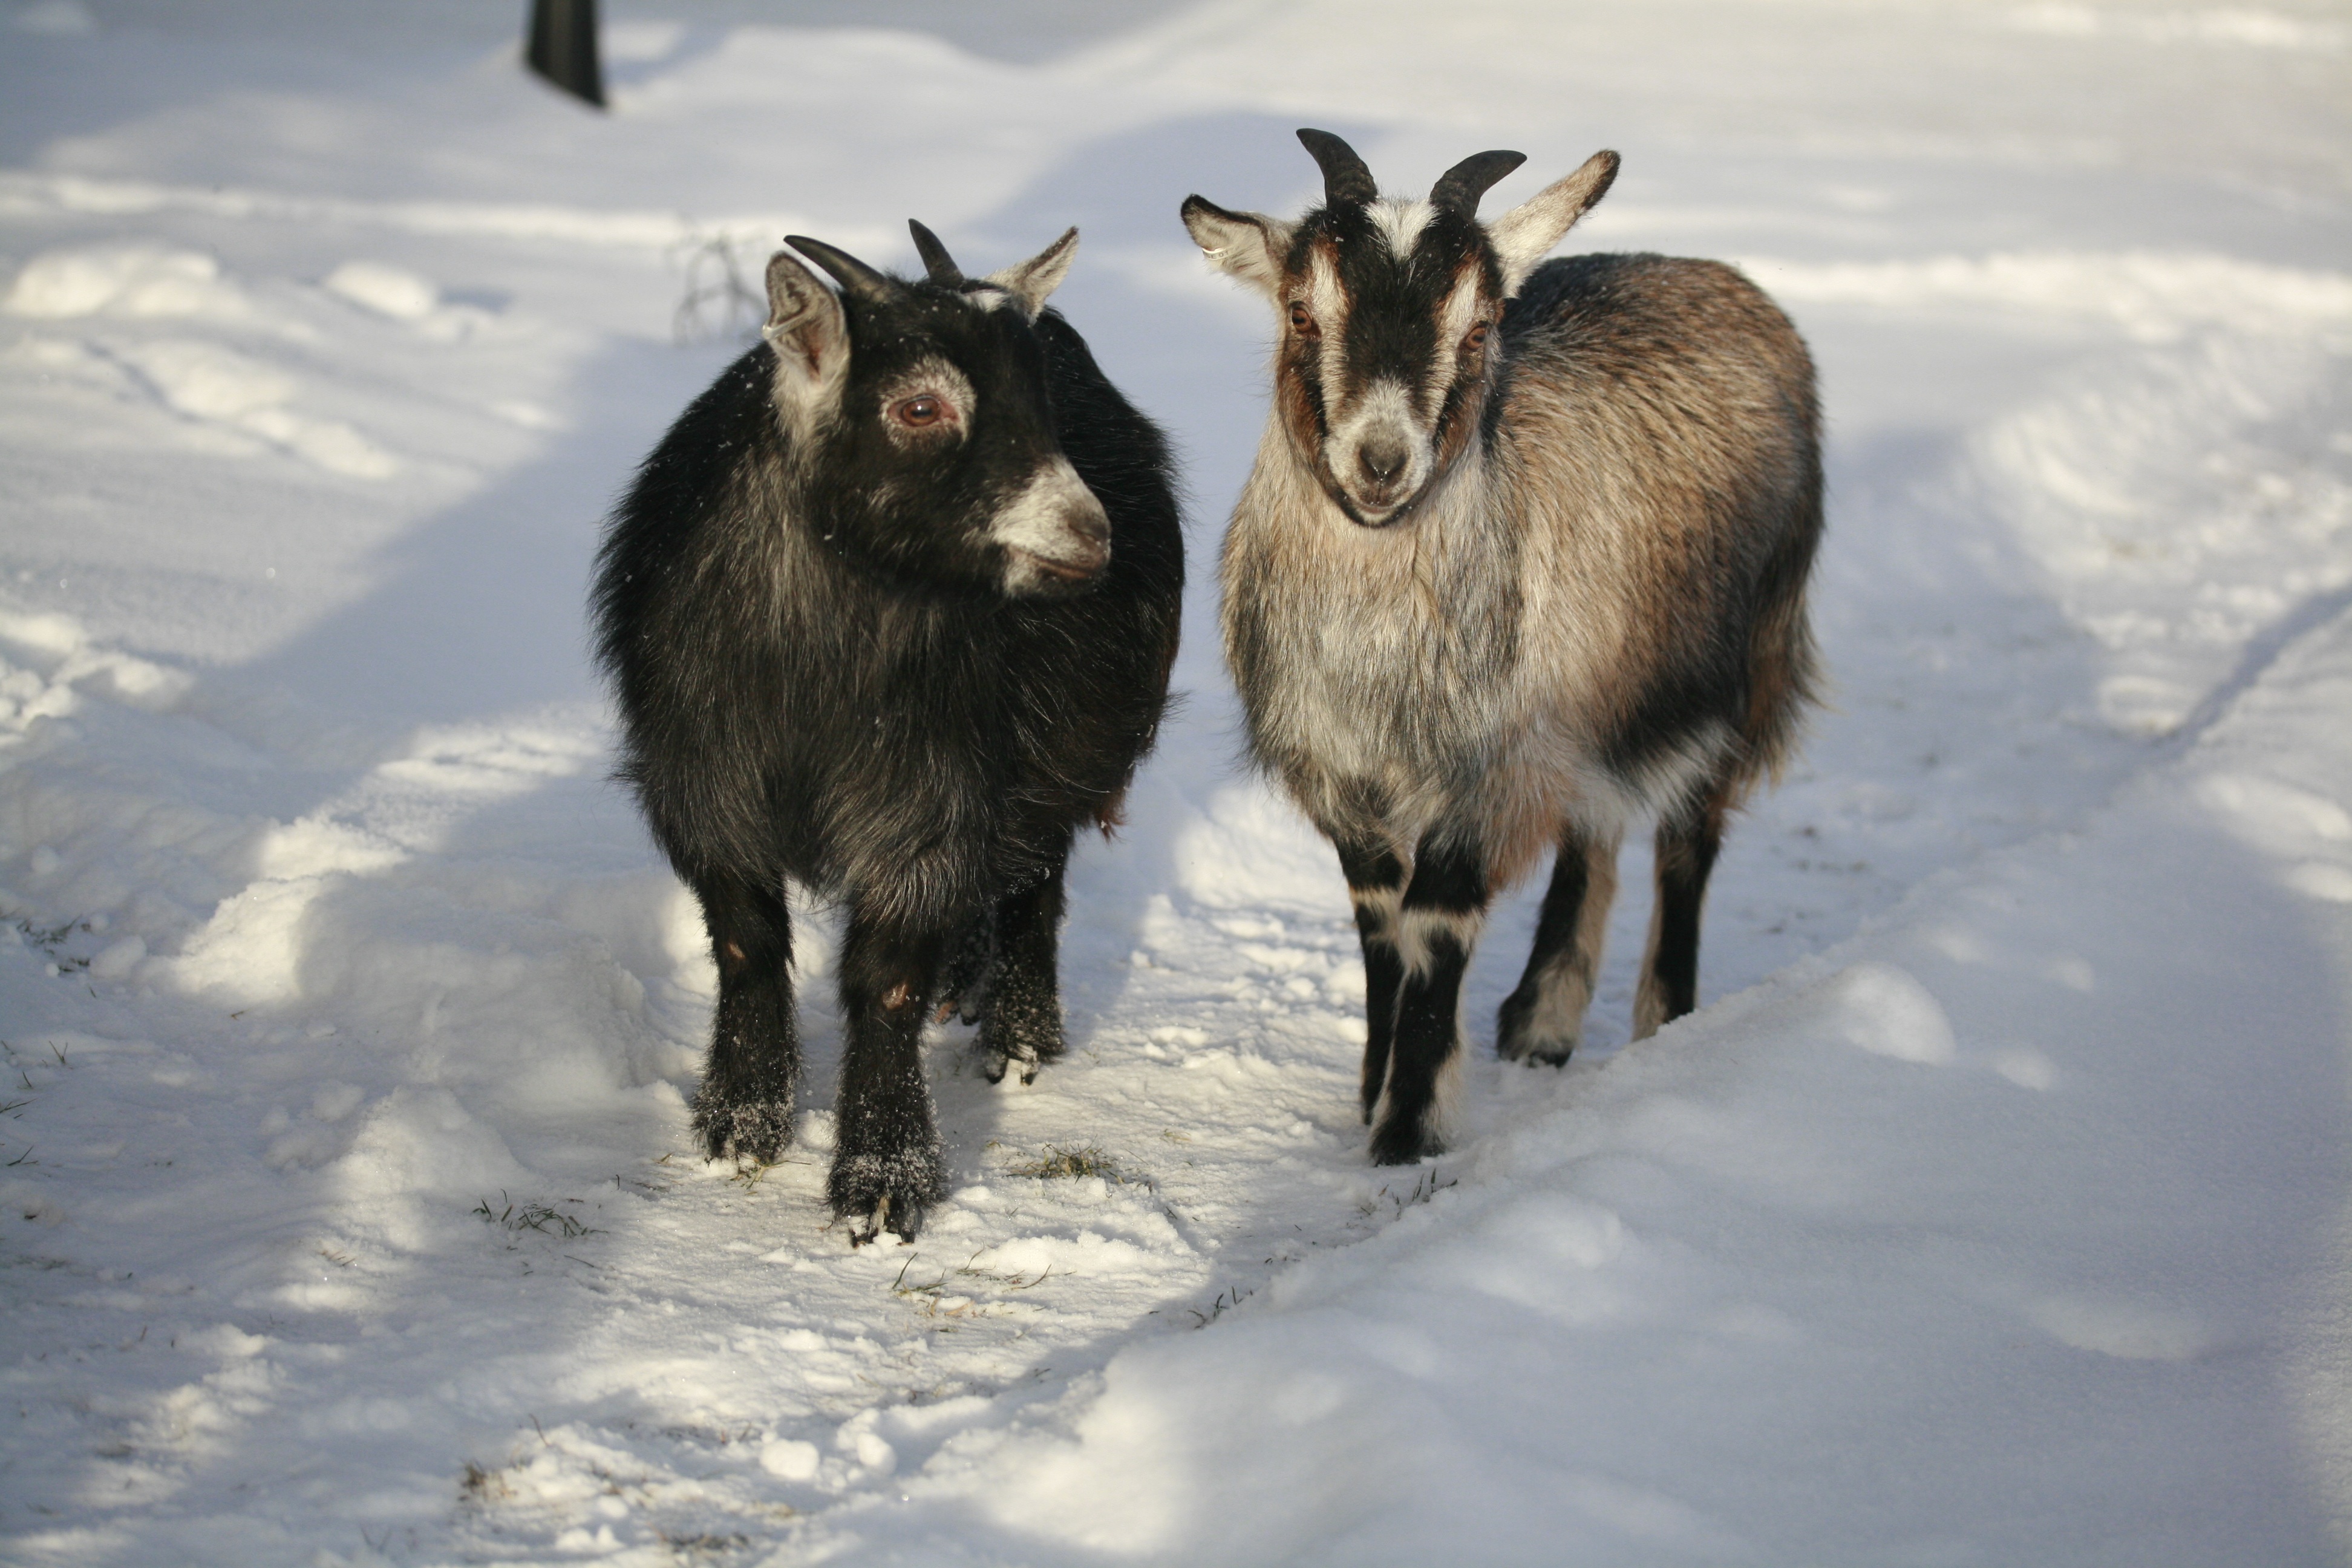
snow, winter, wildlife, goat, sheep, weather, mammal, fauna, goats, animals, vertebrate, sheeps, chamois, cow goat family, dv rgget, animals in snow